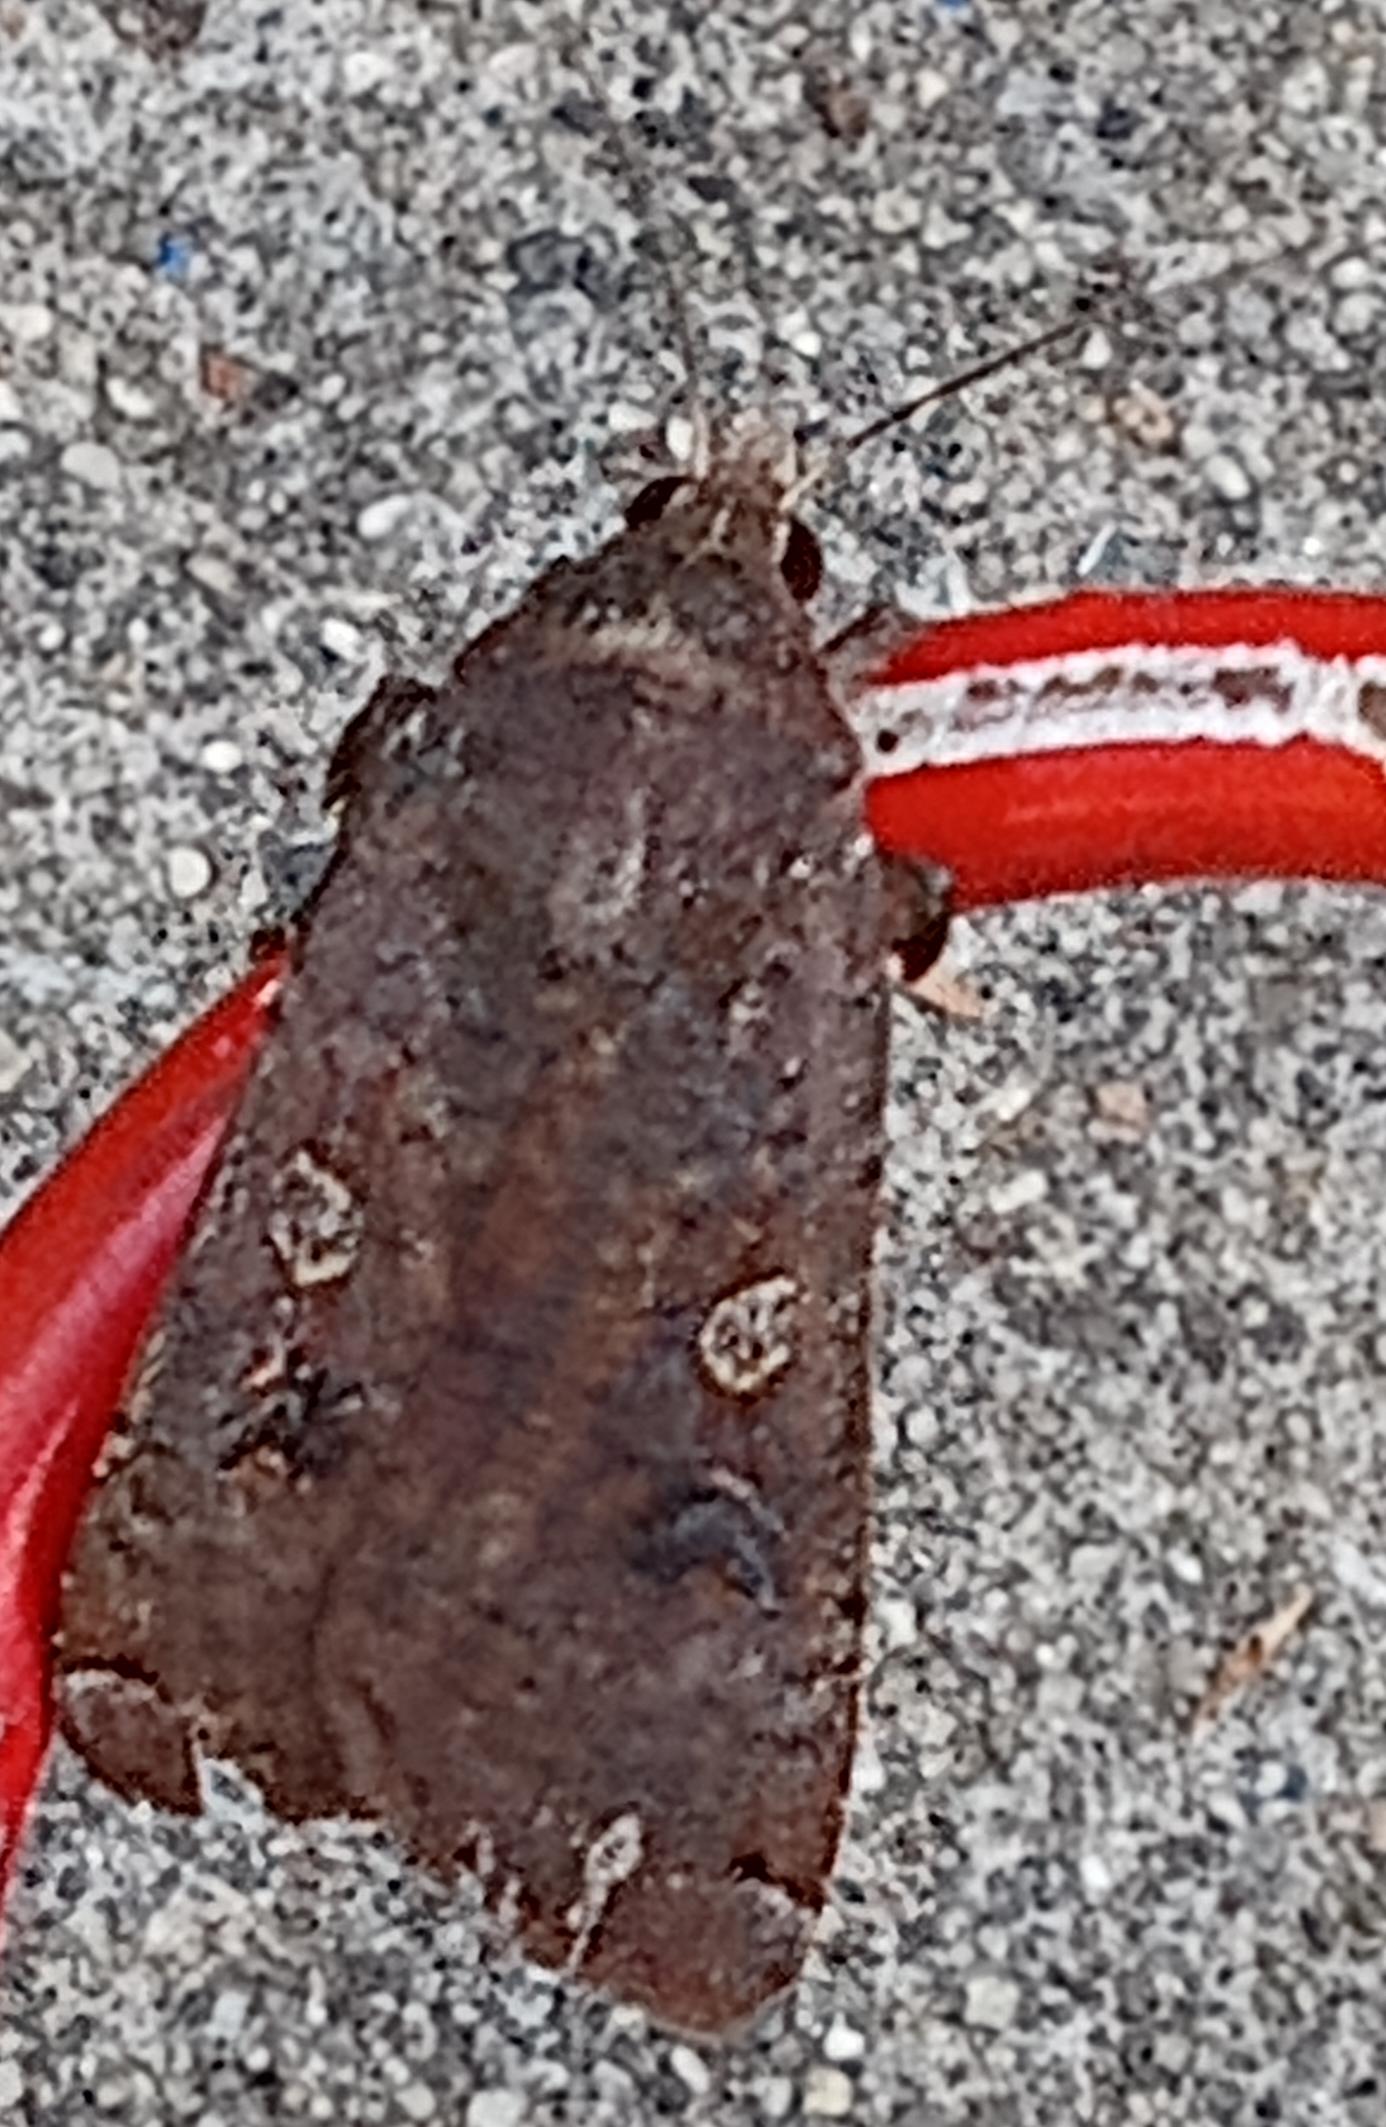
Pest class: cutworms